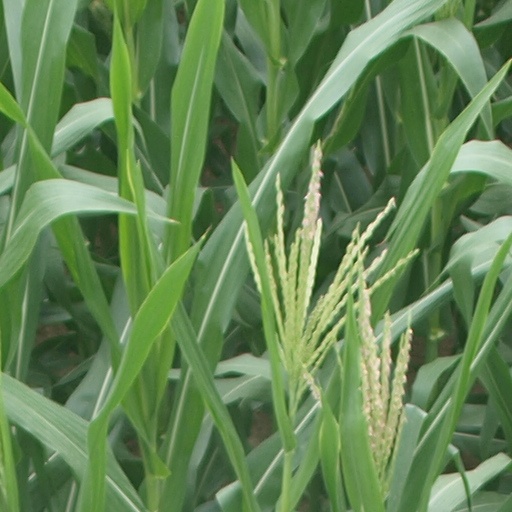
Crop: maize; corn